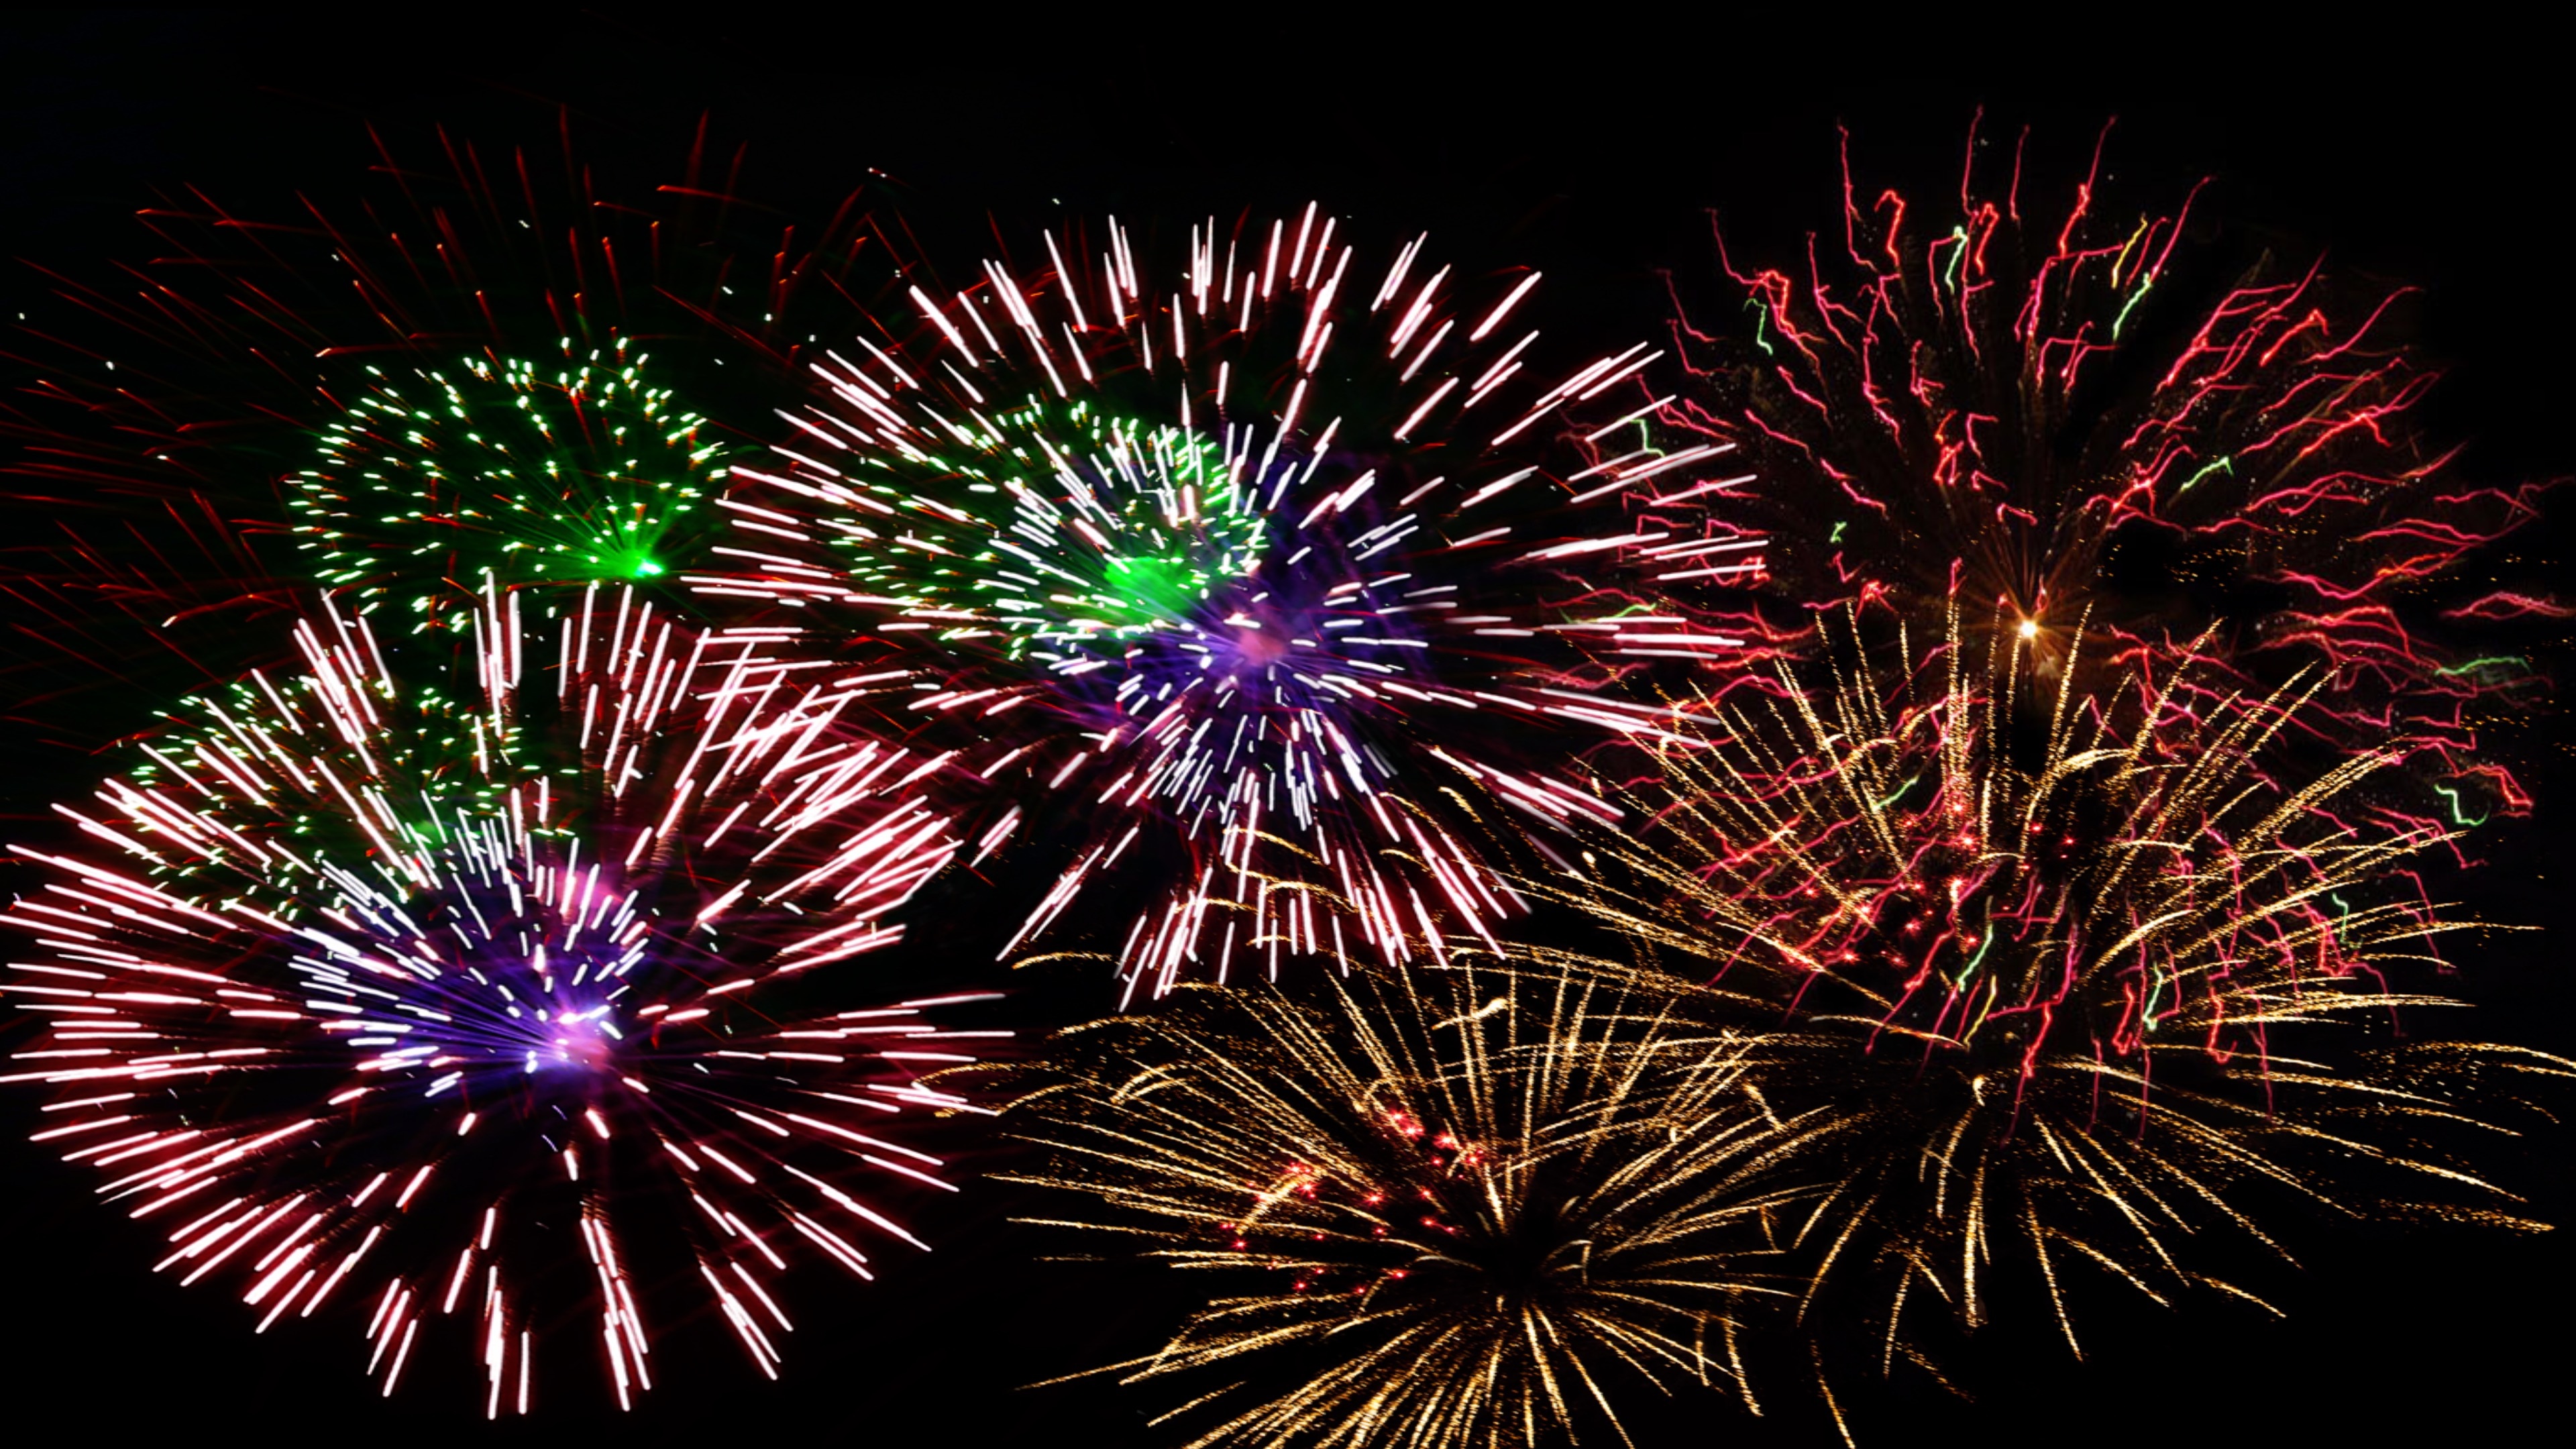
recreation, pyrotechnics, celebrate, fireworks, champagne, event, new year's eve, new year's day, shower of sparks, annual financial statements, turn of the year, outdoor recreation